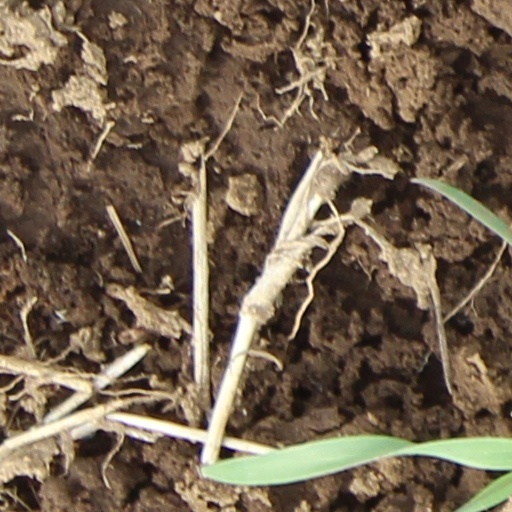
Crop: wheat